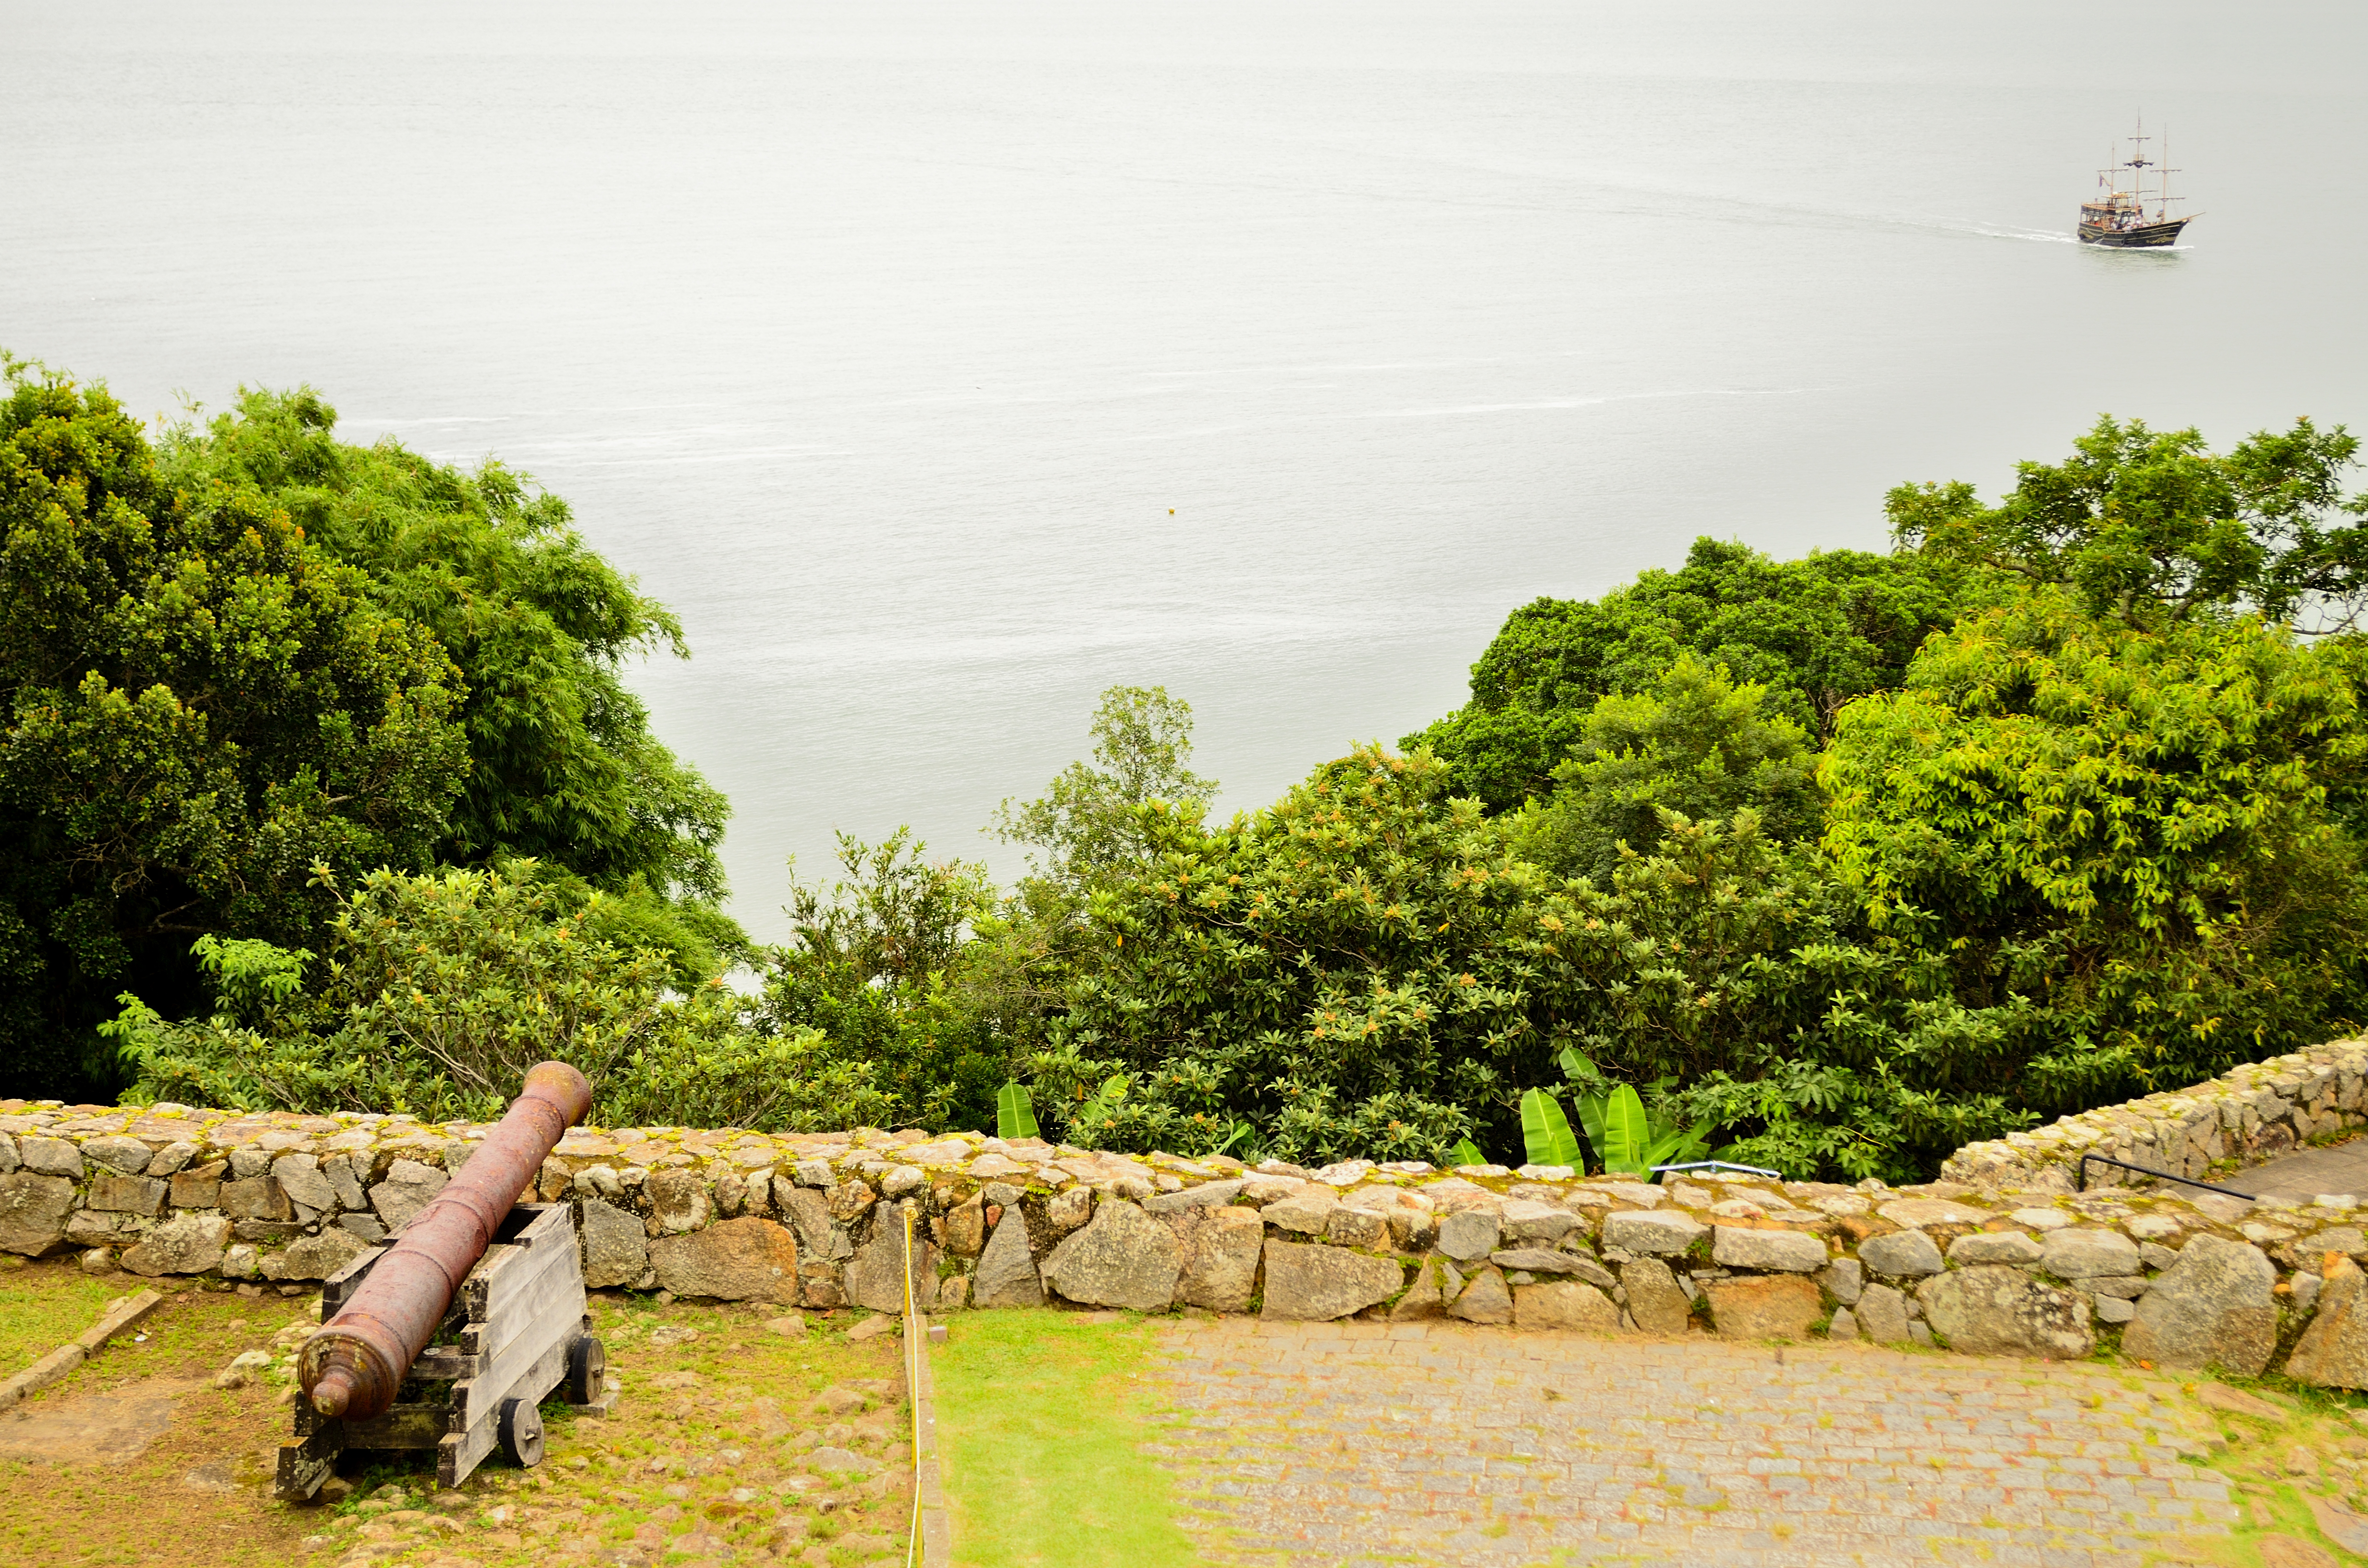
landscape, sea, coast, tree, grass, wall, vacation, green, terrain, rural area